Hôtel de Crillon

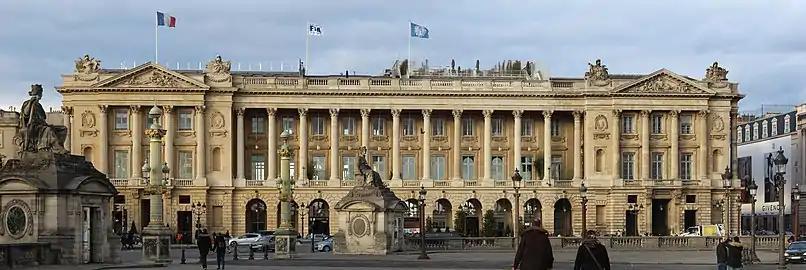
Hôtel de Crillon

Hôtel de Crillon, A Rosewood Hotel is a historic luxury hotel in Paris which opened in 1909 in a building dating to 1758. Located at the foot of the Champs-Élysées, the Crillon, along with the Hôtel de la Marine, is one of two identical stone palaces on the Place de la Concorde. Since 1900, the French Ministry of Culture has listed the Hôtel de Crillon as a "monument historique".